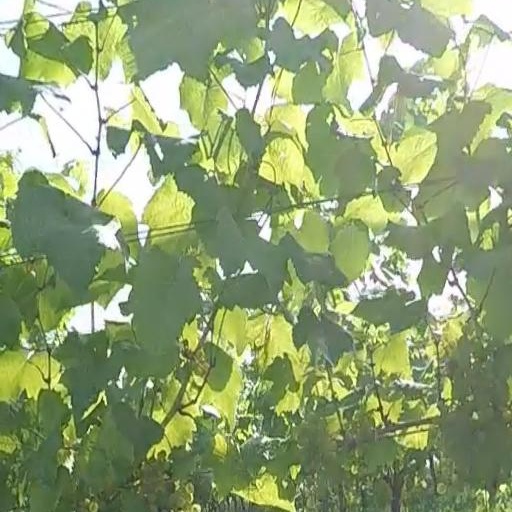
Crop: grape